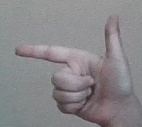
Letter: yaa